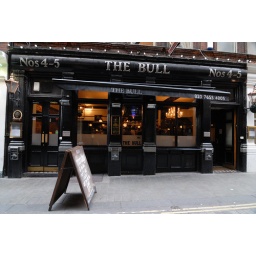
The Bull public house in London's Bishopsgate near Liverpool street station. 4 - 5 Devonshire Row EC2